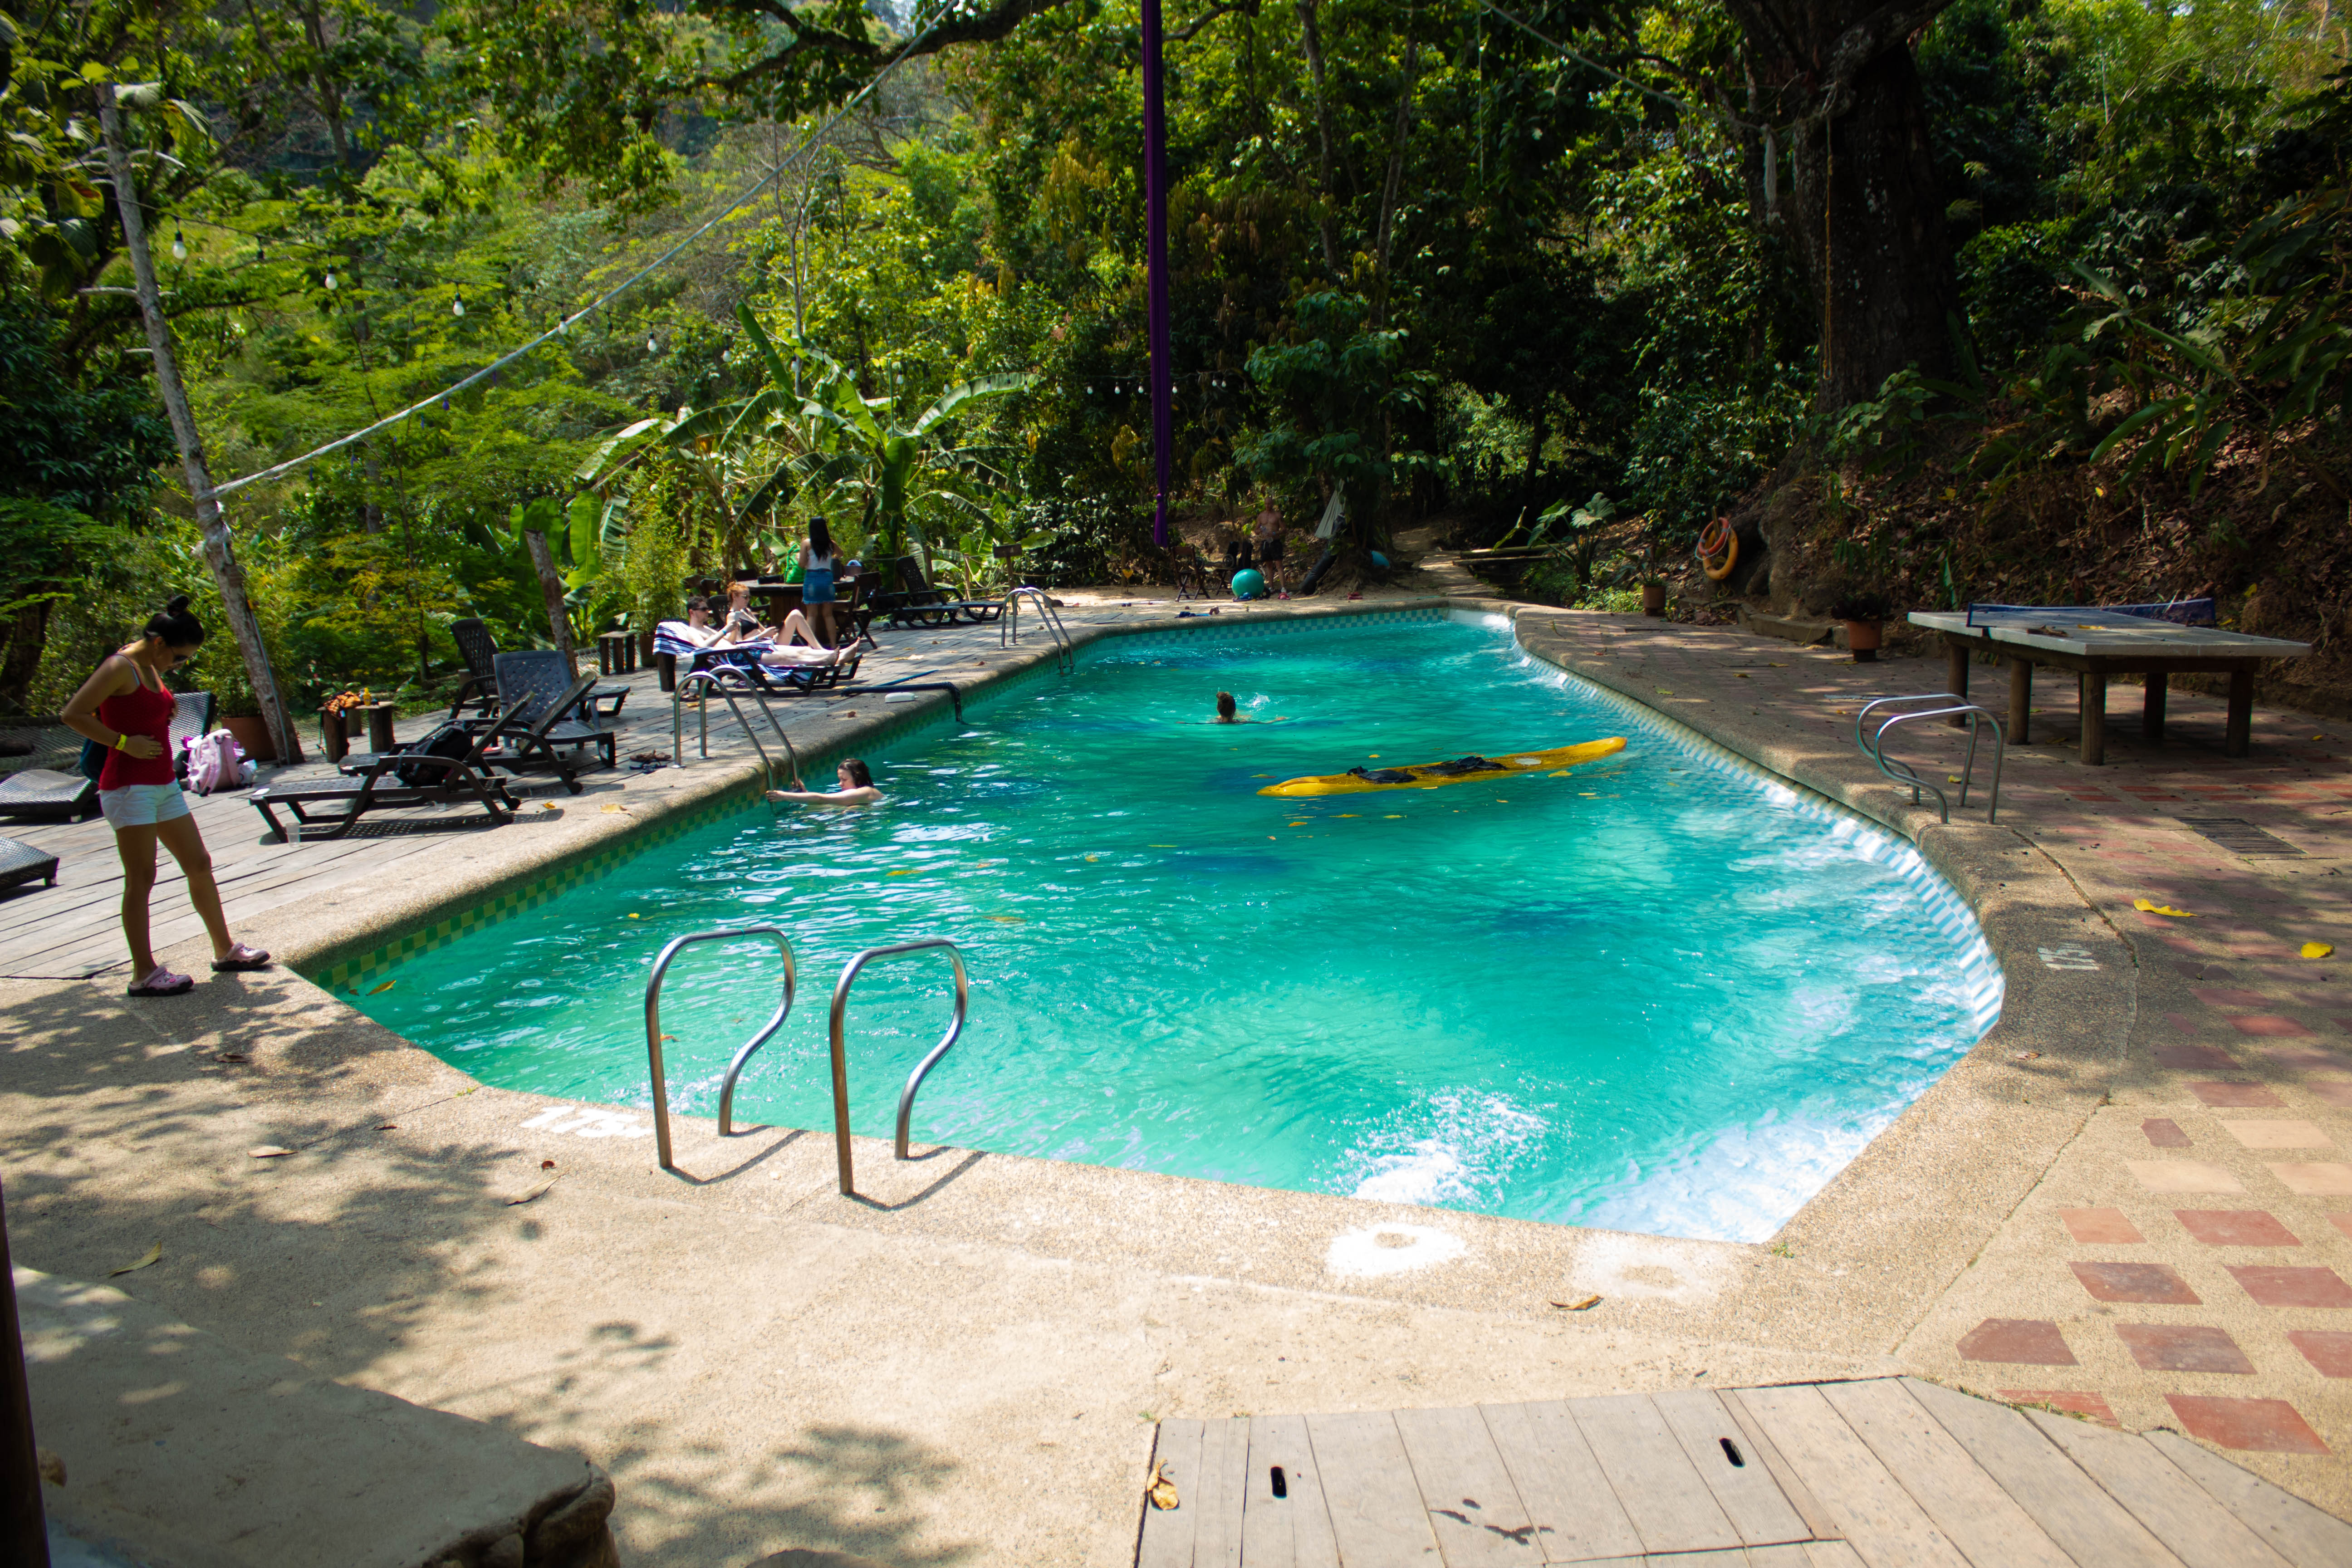
natural, swimming pool, leisure, water, property, vacation, tree, games, fun, recreation, house, summer, resort, building, tourism, river, pond